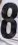
Number: 8